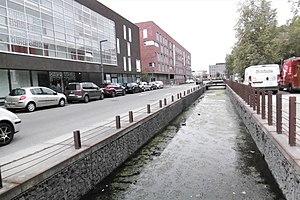
Lille rue du pont à Fourchon
Le Fourchon ou l'Arbonnoise est à Lille l'un des trois bras de la Deûle avec le Bucquet et la Haute-Deûle, ancienne voie d’eau non navigable d’une longueur d’environ 3 km au sud de Lille, aujourd'hui asséché. Le Fourchon était le principal bras de la Deûle en amont de Lille au Moyen Âge avant les travaux de canalisation. Sa partie aval entre l’actuelle place du Maréchal Leclerc et son entrée dans la ville a perdu son importance à la suite des travaux de Vauban en 1670. Ses derniers vestiges dans le quartier des Bois blancs ont disparu au début des années 1950.
Bois-Blancs est un quartier du nord-ouest de Lille à vocation résidentielle.